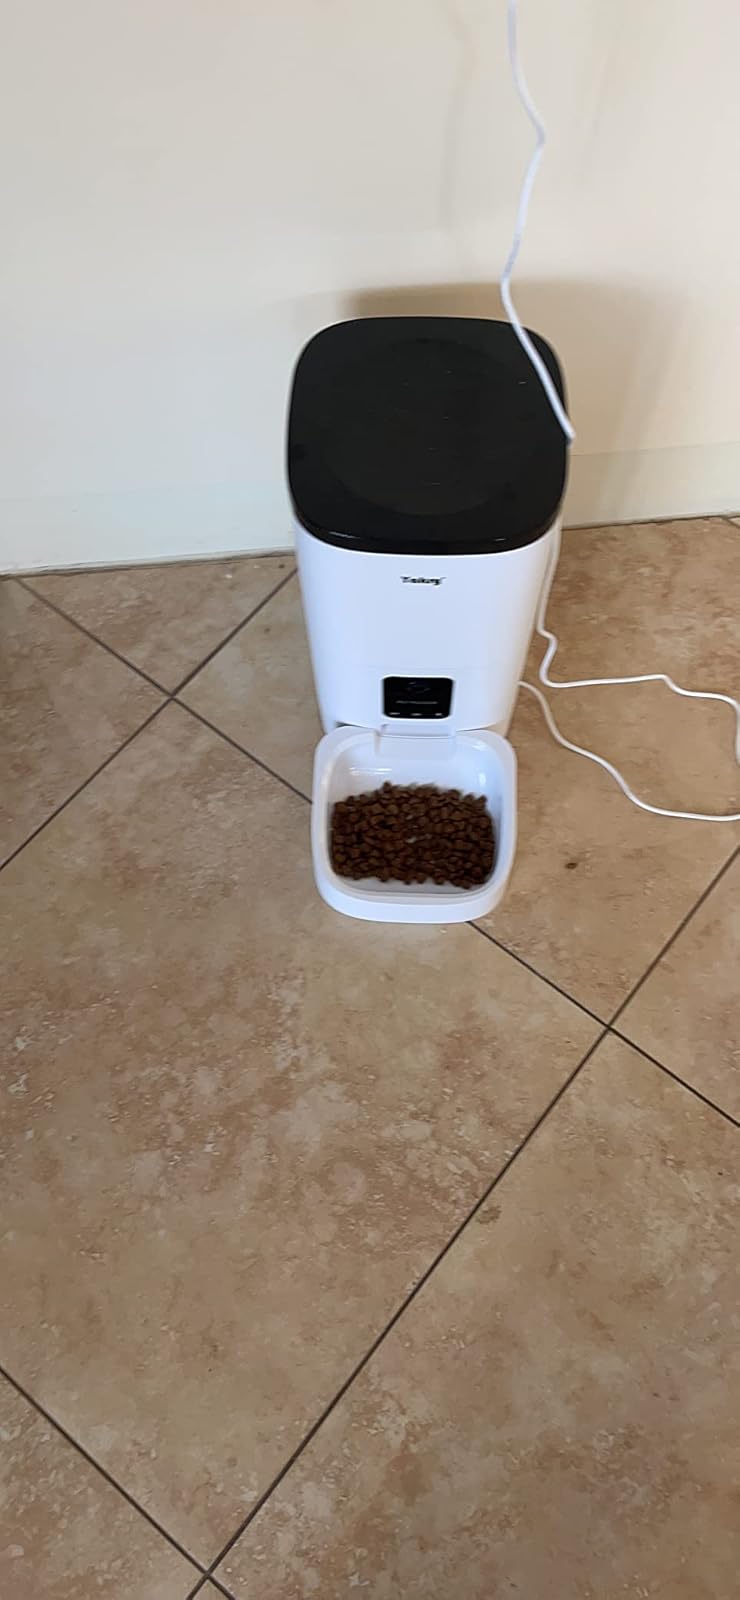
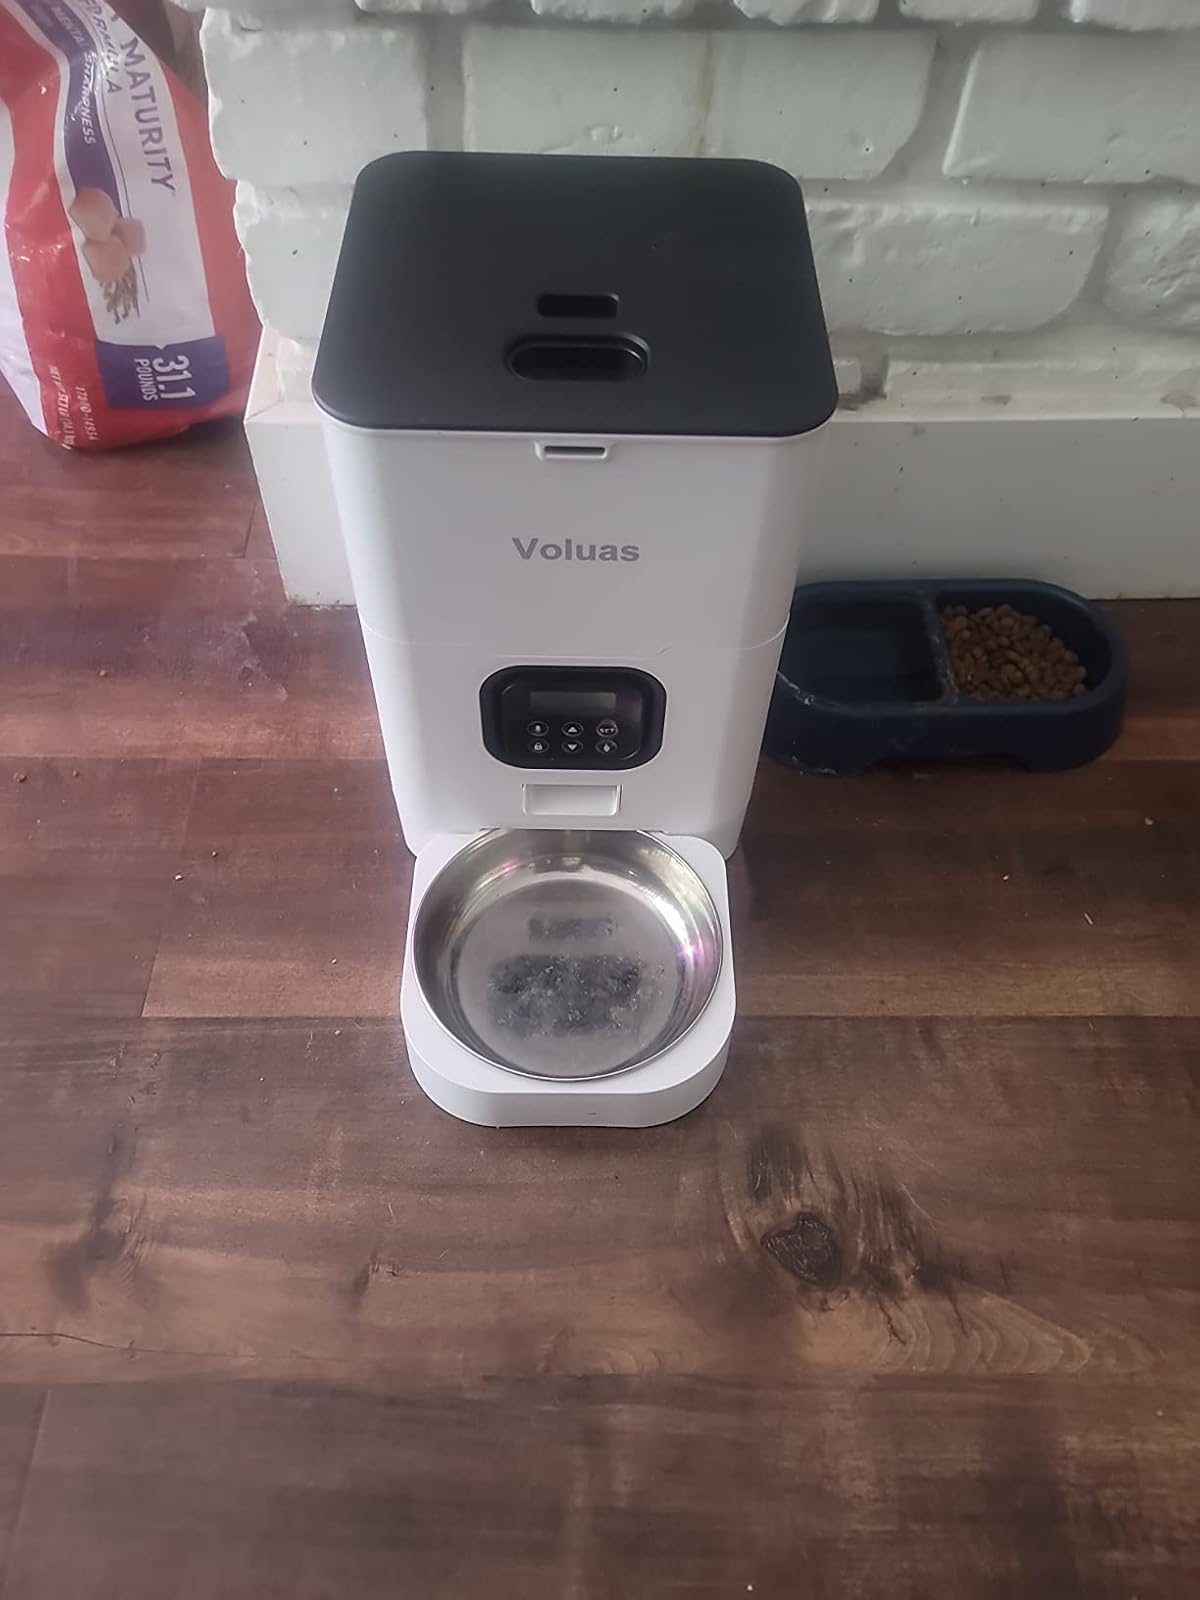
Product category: items_feeder
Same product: no